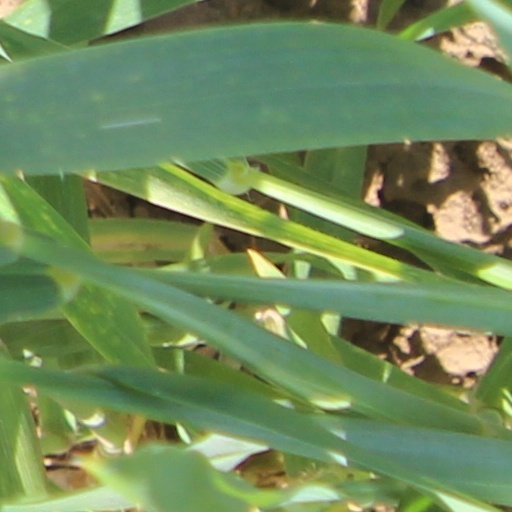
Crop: wheat